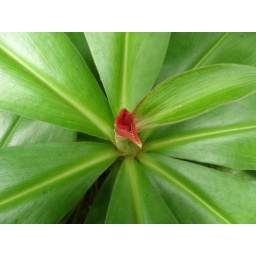
Green with red flower found in the lush gardens of Shangri-La Hotel Singapore.